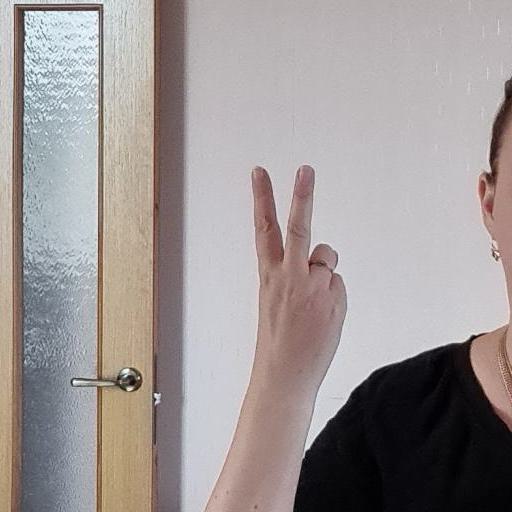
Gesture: peace_inverted